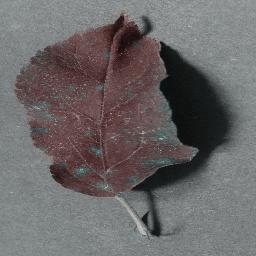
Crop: apple
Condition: cedar_rust